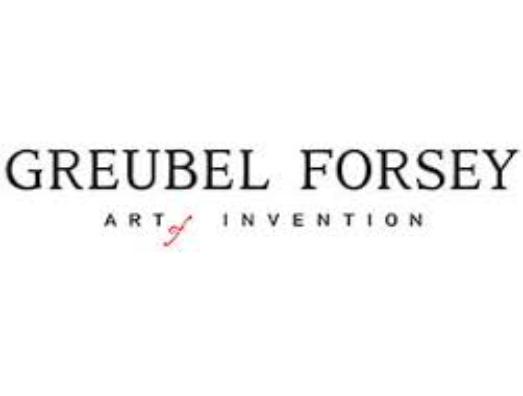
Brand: greubel forsey
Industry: Electronic